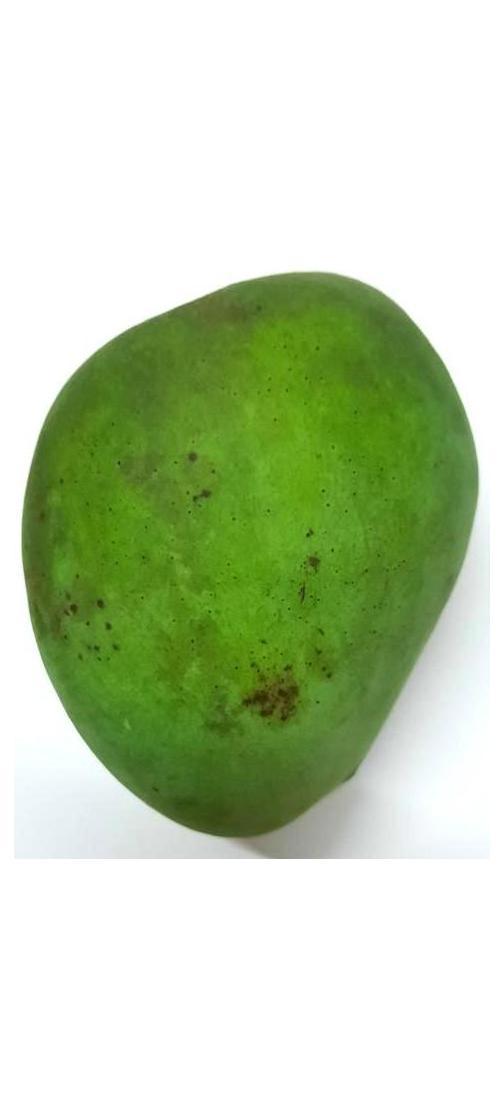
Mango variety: Harivanga